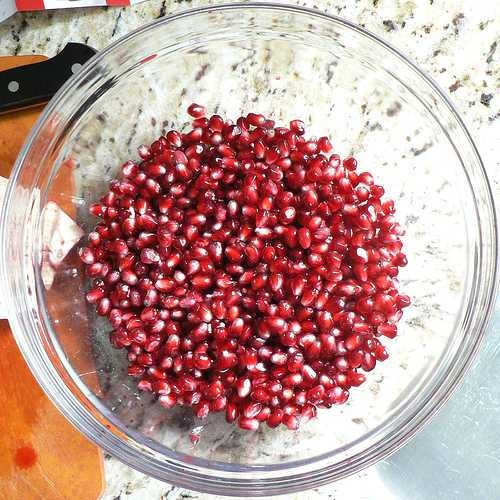
Label: Pomegranate